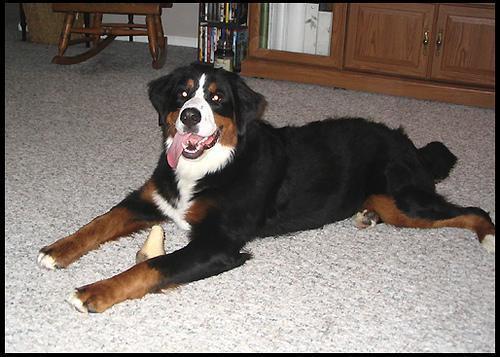
Bernese_mountain_dog